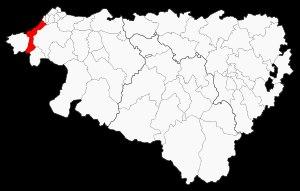
Le canton de Saint-Jean-de-Luz est un canton français situé dans le département des Pyrénées-Atlantiques et la région Nouvelle-Aquitaine.